Padayappa

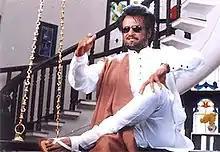
The scene where Rajinikanth as Padayappa pulls down a swing for him to sit on was based on a sequence in the Indian epic "Ramayana", where Hanuman makes a chair for himself to sit on.

Principal photography began at the Raghavendra Kalyana Mandapam on 1 October 1998. The climax scene was one of the first to be shot, and was filmed in one take using two cameras. Around 2,000 extras were used for the scene. The car that was used in the scene which introduces Neelambari was a Toyota Sera, which belonged to Ravikumar. Ravikumar used the newly purchased car in the film at Rajinikanth's insistence. Filming also took place in Mysore. The Vadapalani-based shop, D. V. Nehru wigs, supplied the wigs that were sported by Ganesan. In a 2016 interview with "The Hindu", Ravikumar mentioned that the scene where Padayappa uses his shawl to pull down a swing from the ceiling on which he sits after not being given a chair to sit by Neelambari, was inspired by a sequence in the Indian epic "Ramayana", where Hanuman makes a seat using his tail after Ravana does not provide him a chair to sit.